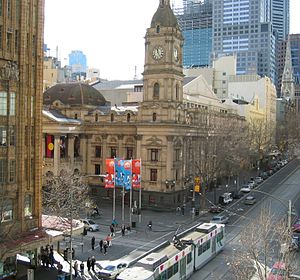
Lokalregering (Australien) / Lovgrundlag
Lokalregeringens kontorer i Melbourne City Council
Lokalregeringer er den mindste politiske og organisatoriske enhed i Australien. De administreres under stater og territorier, som igen er underlagt Australiens forbundsregering. I modsætning til i New Zealand, USA, Canada og Storbritannien er der kun ét niveau af lokalregeringer i alle staterne uden skelnen mellem landområder og byer. Lokalregeringsrådet kaldes som regel for council og området, det dækker, for lokalregeringsområde. Der er 565 lokalregeringer i Australien, som har 188.900 ansatte.